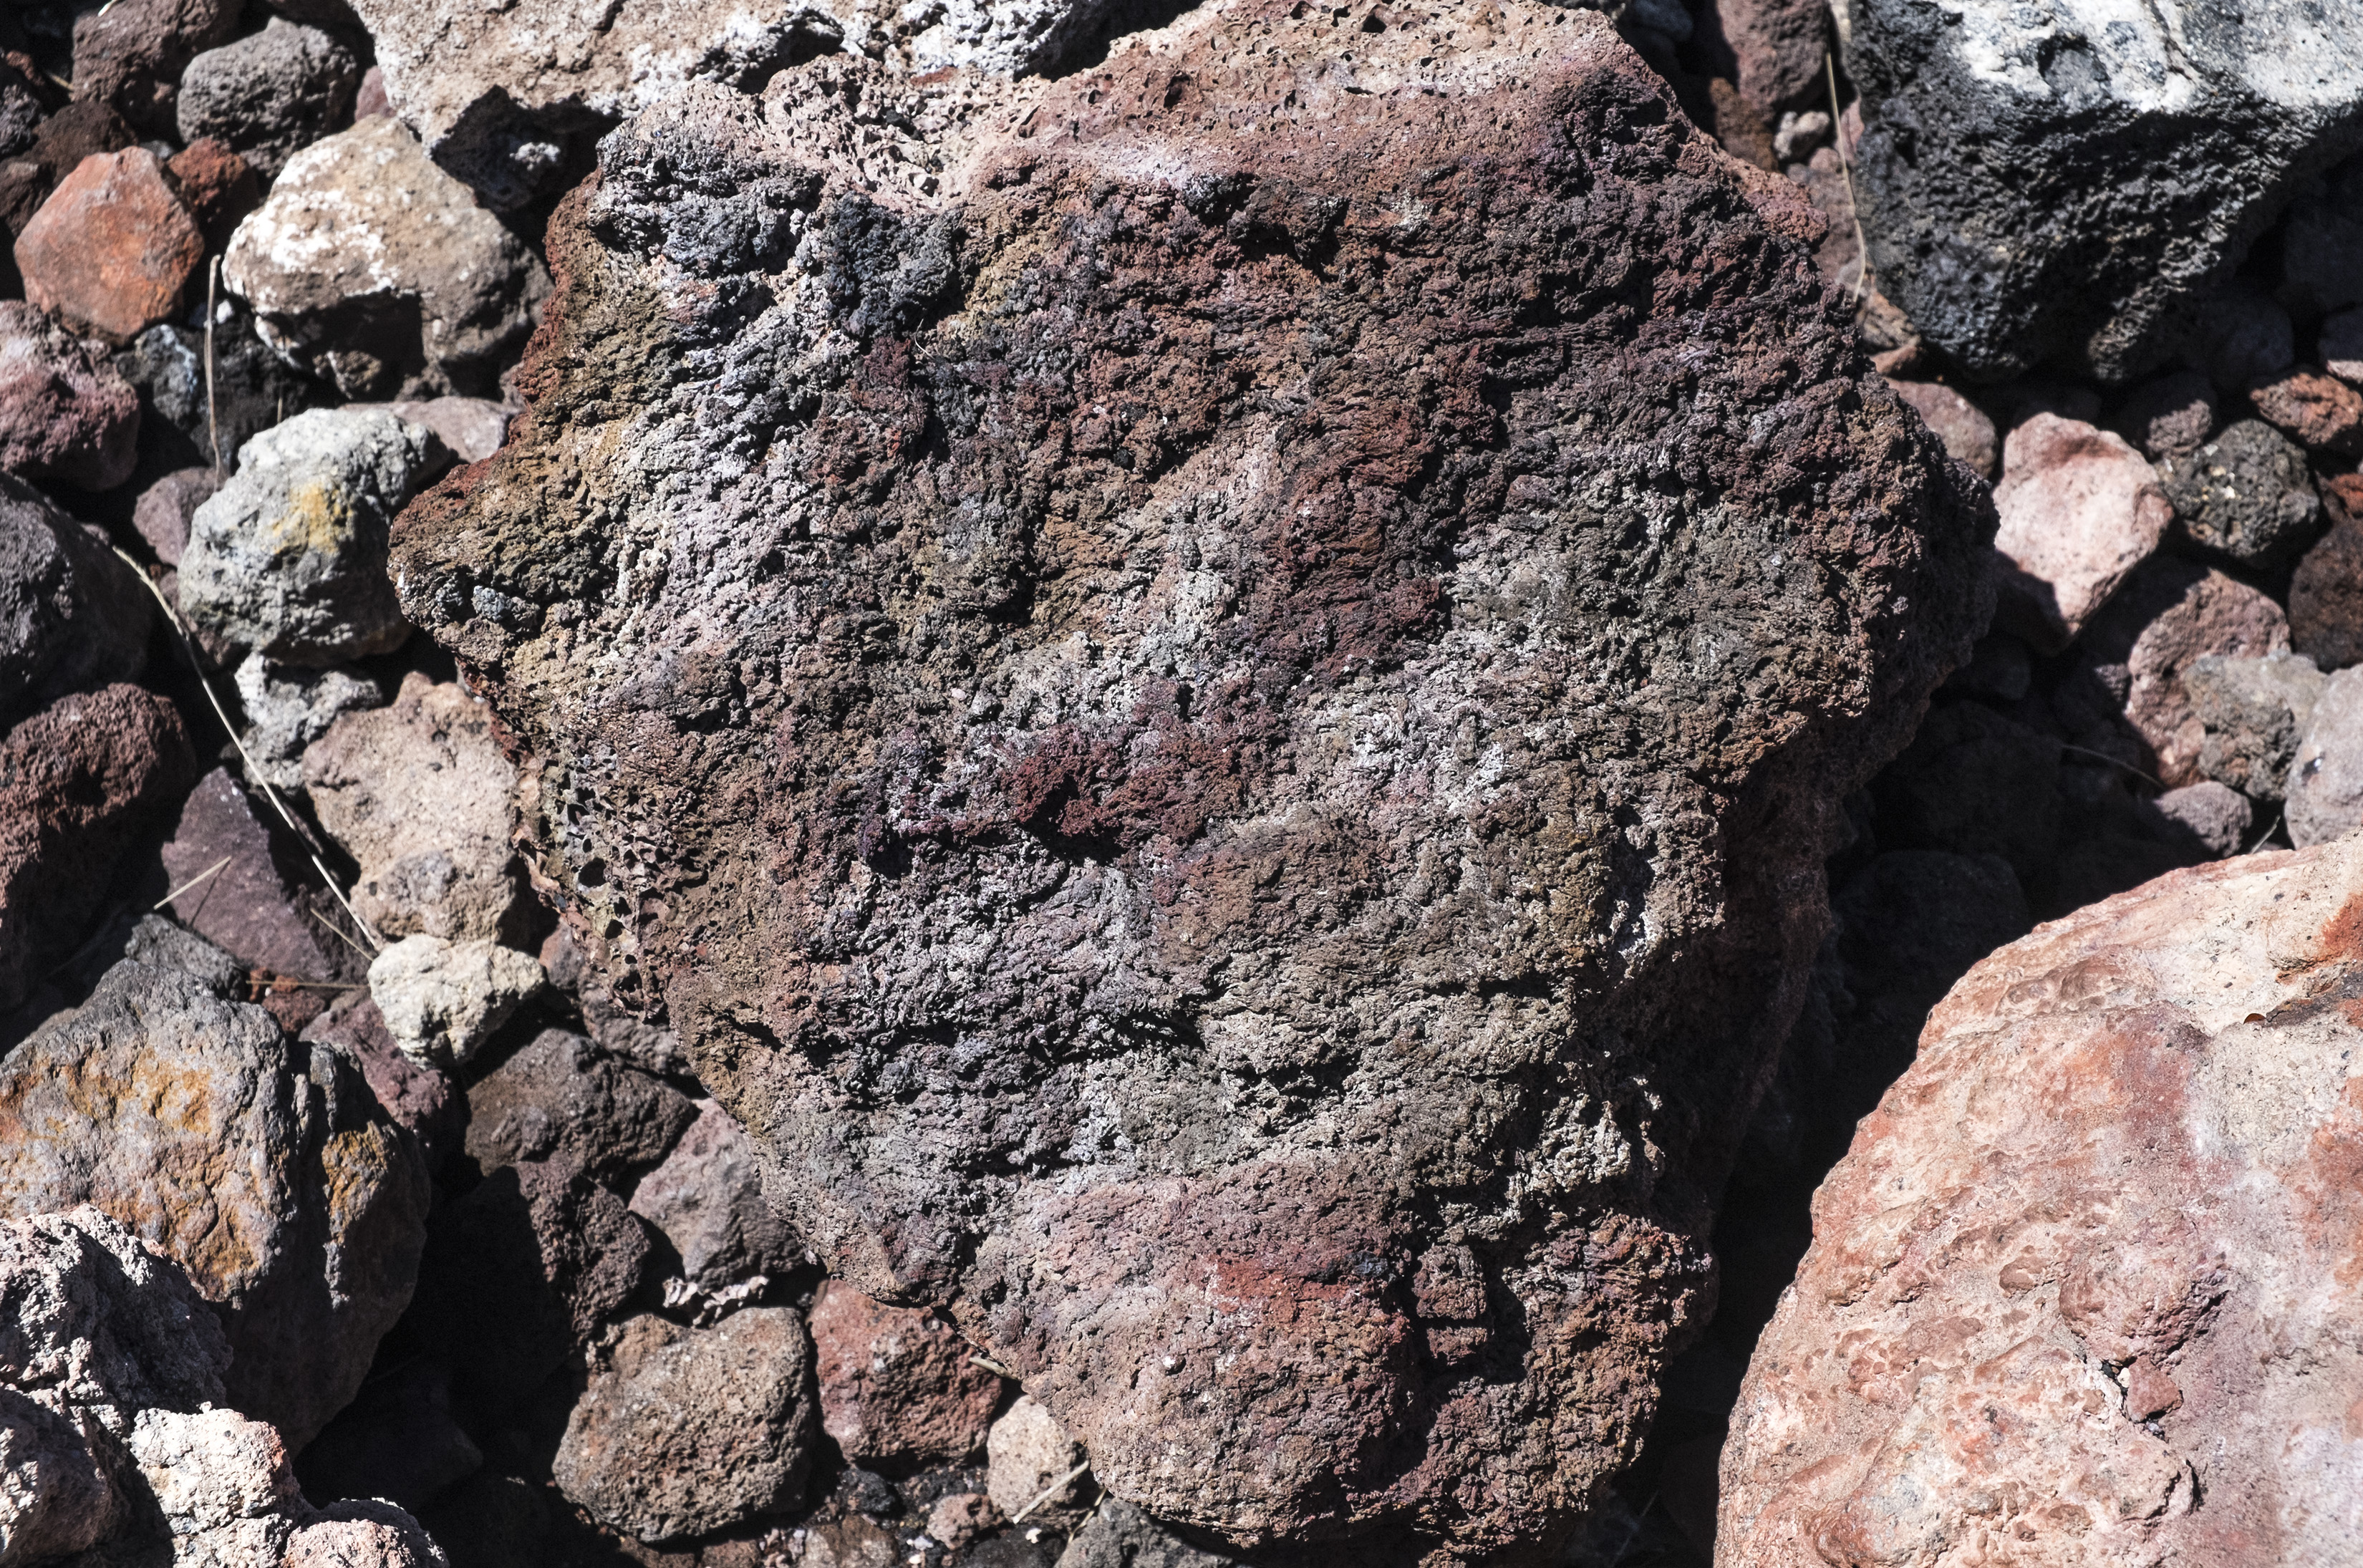
rock, flower, formation, soil, italy, material, geology, boulder, fuji, sicily, etna, bedrock, fujix, fujixe1, e1, volcanic rock, igneous rock, geological phenomenon